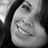
Emotion: happy